Roman Catholic Archdiocese of Milwaukee

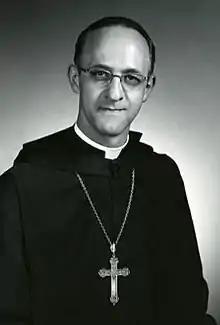
Abbot Primate Rembert Weakland

In 1977, Pope Paul VI appointed Reverend Rembert Weakland, abbot primate of the Benedictine Confederation, as archbishop of Milwaukee. One of Weakland's first actions was to sell the suburban home where his predecessor had lived and move to the cathedral rectory. Weakland gave support for the Milwaukee AIDS Project. Amidst abortion controversies, Weakland participated in public "listening sessions", encouraging Catholic women to share their views on the issue.